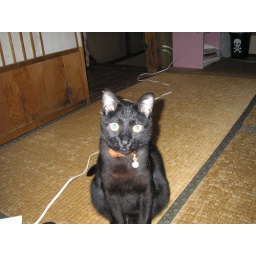
My cousin's cat Kuro strikes a pose. This was taken at our house in Nakarokugo, Tokyo